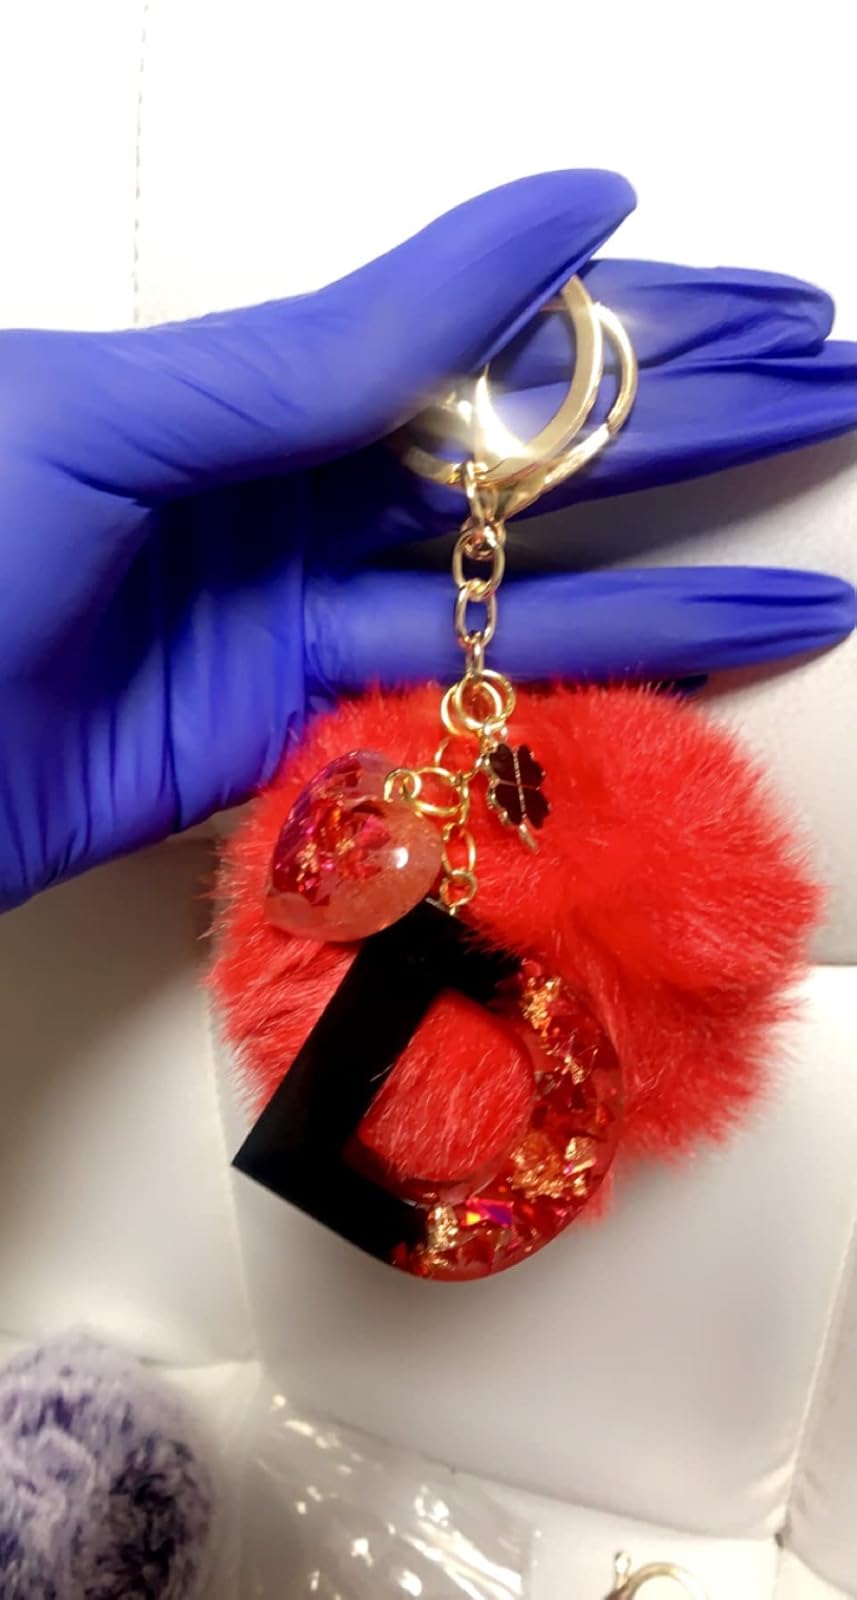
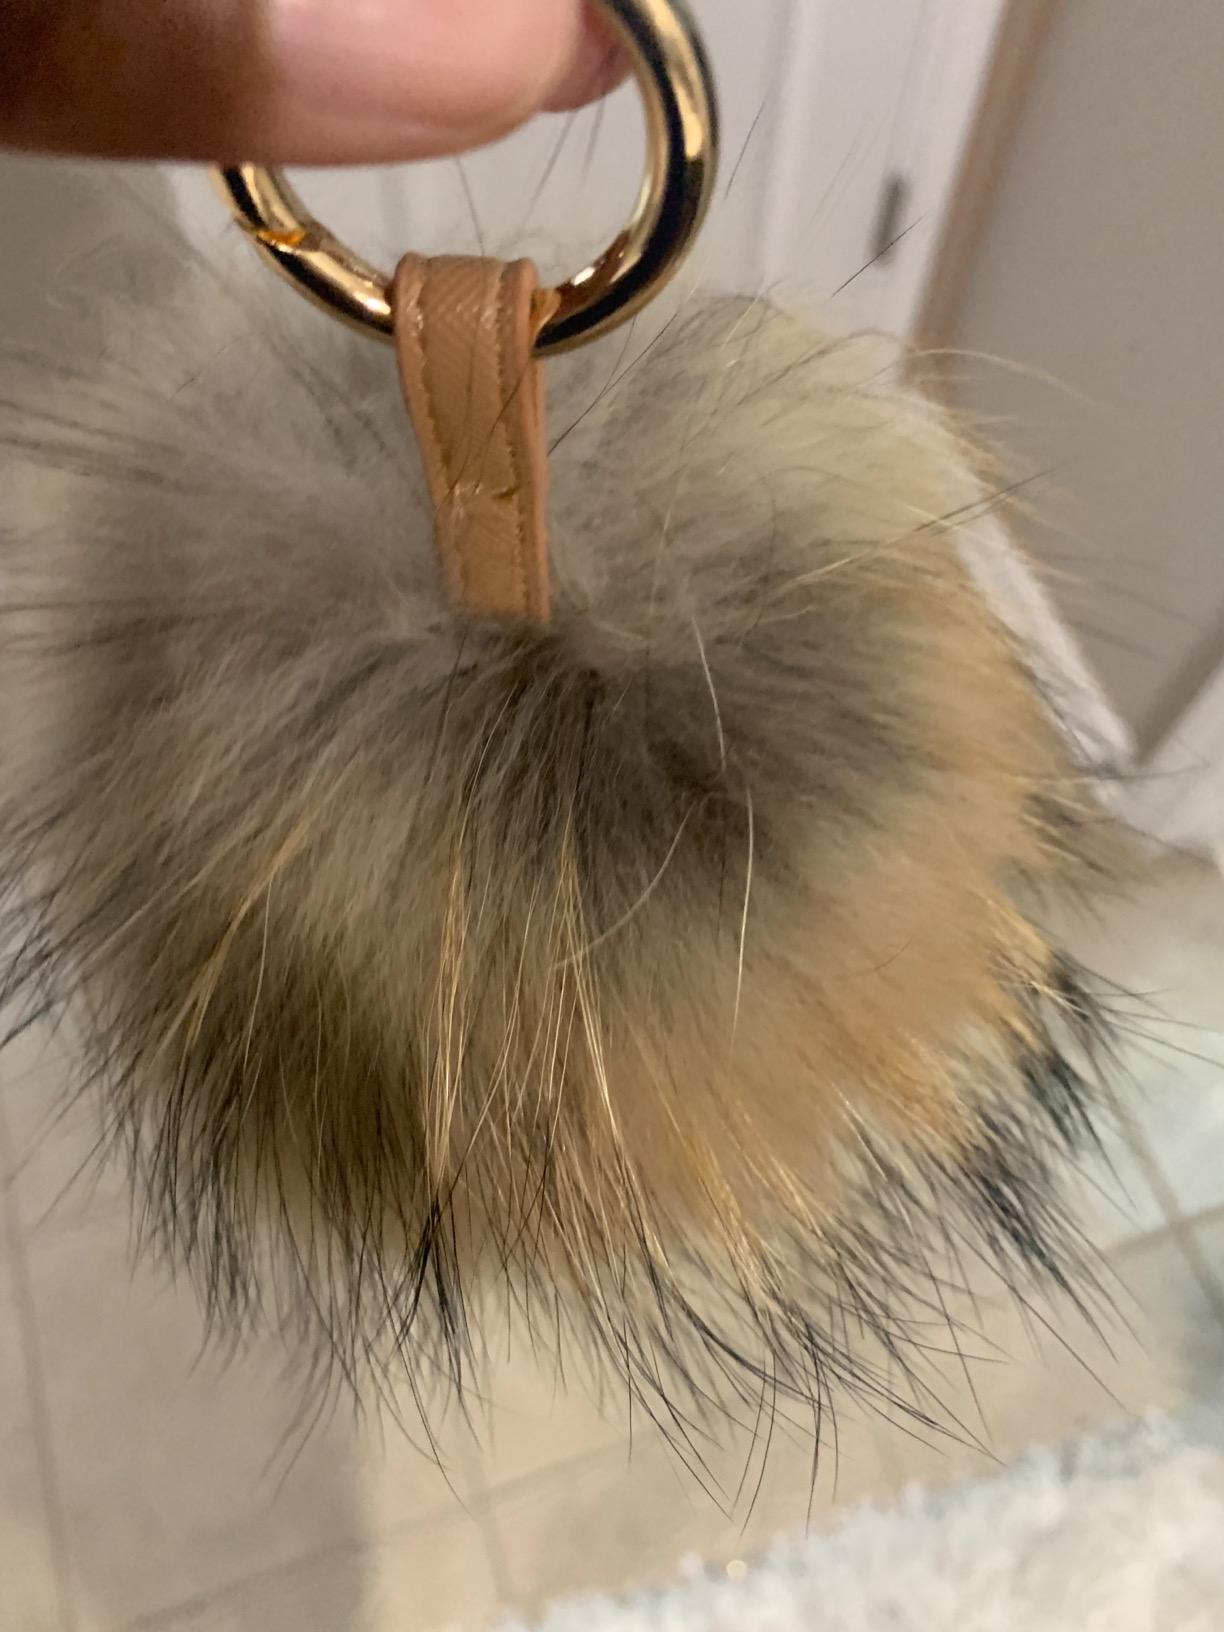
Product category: accessories_keychain
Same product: no